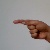
The image shows a hand gesture representing the letter 'G' in Indian Sign Language.